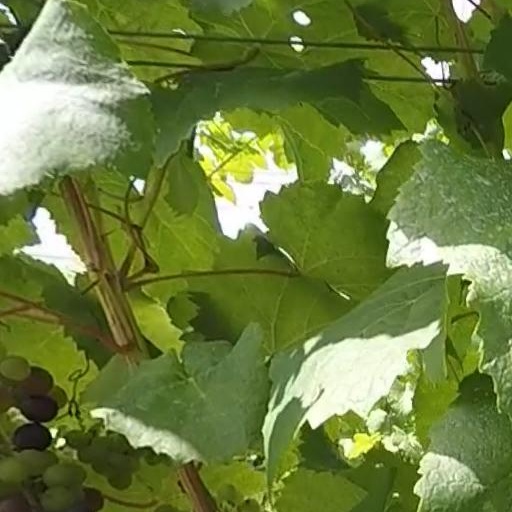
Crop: grape